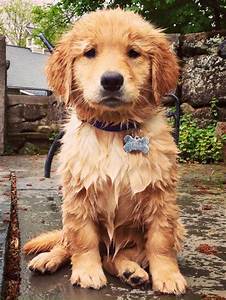
Label: cane